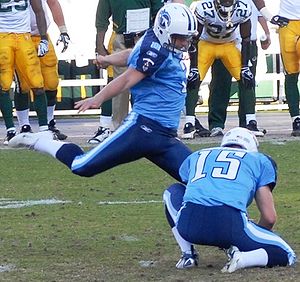
Craig Hentrich
Craig Hentrich er en tidligere amerikansk footballspiller, der spillede i NFL som punter, primært for Tennessee Titans. Hentrich kom ind i ligaen i 1993 og tilbragte sine første fem sæsoner hos Green Bay Packers inden han i 1998 flyttede til Tennessee, hvor han spillede til sit karrierestop efter 2009-sæsonen.